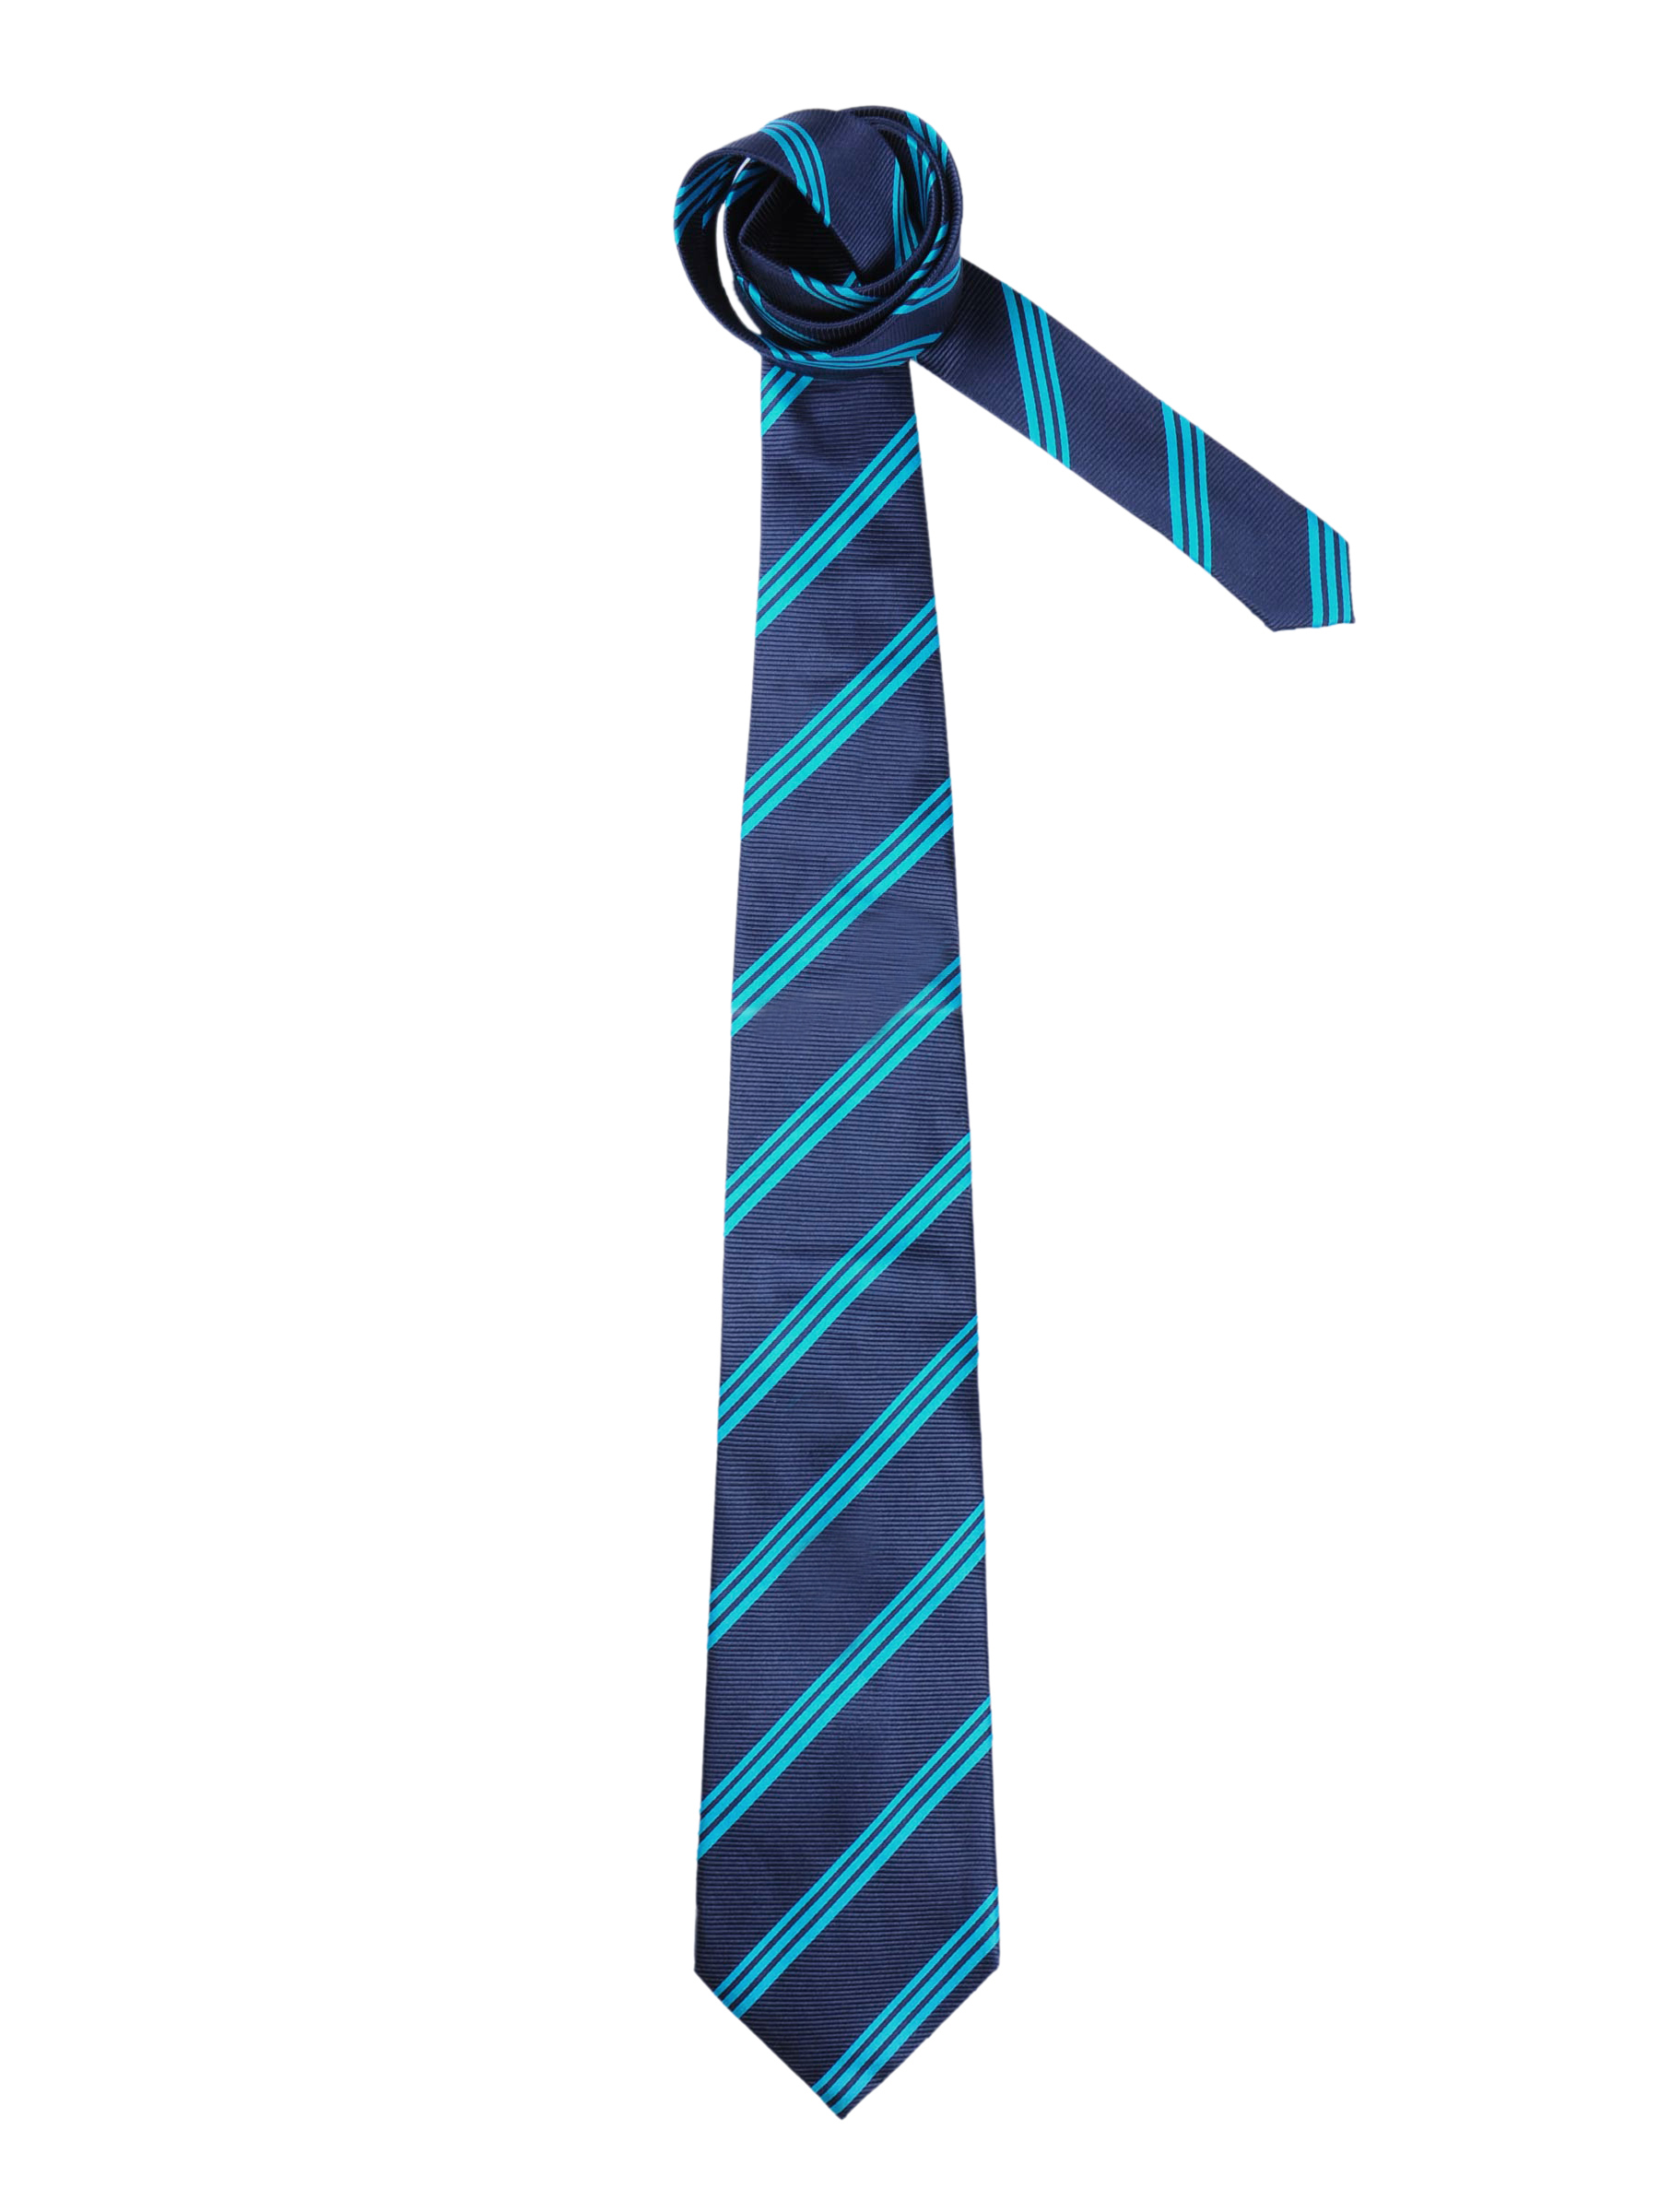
Reid & Taylor Men Stripes Navy Blue Tie
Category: Accessories / Ties / Ties
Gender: Men
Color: Navy Blue
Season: Fall 2011
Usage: Formal